Archer Historical Society Museum

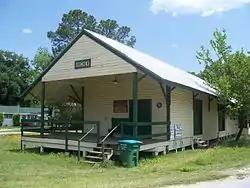

The Archer Historical Society Museum is located at the intersection of Main and Magnolia Streets, Archer, Florida, United States. Housed in an old railroad depot that was built before 1900, it contains exhibits relating to area history. The society secured ownership of the depot building in 1984 and annual fairs were used to raise money for its restoration.